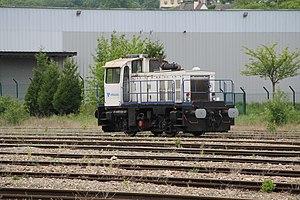
Locotracteur Vallourec au triage de l'Ouest sur la rive droite du port de Rouen
Les voies du port de Rouen-Rive-Droite sont une ligne de chemin de fer française à écartement standard située à l'intérieur de l’agglomération de Rouen. Desservant les quais et les établissements industriels de la rive droite du port de Rouen, elles ont subi les vicissitudes des guerres, des crises économiques ainsi que des aménagements portuaires et urbains. Aujourd'hui, bien que de moindre capacité que les lignes de la rive gauche du port, elles sont elles aussi largement sous-utilisées compte tenu à la fois de la disparition de certains trafics du port de Rouen, du déclin du transport ferroviaire et de la désindustrialisation de leur zone de chalandise.